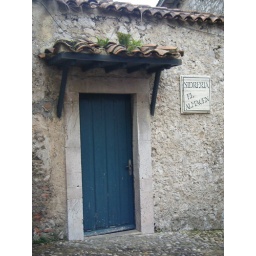
Cider house built into the medieval wall in Llanes